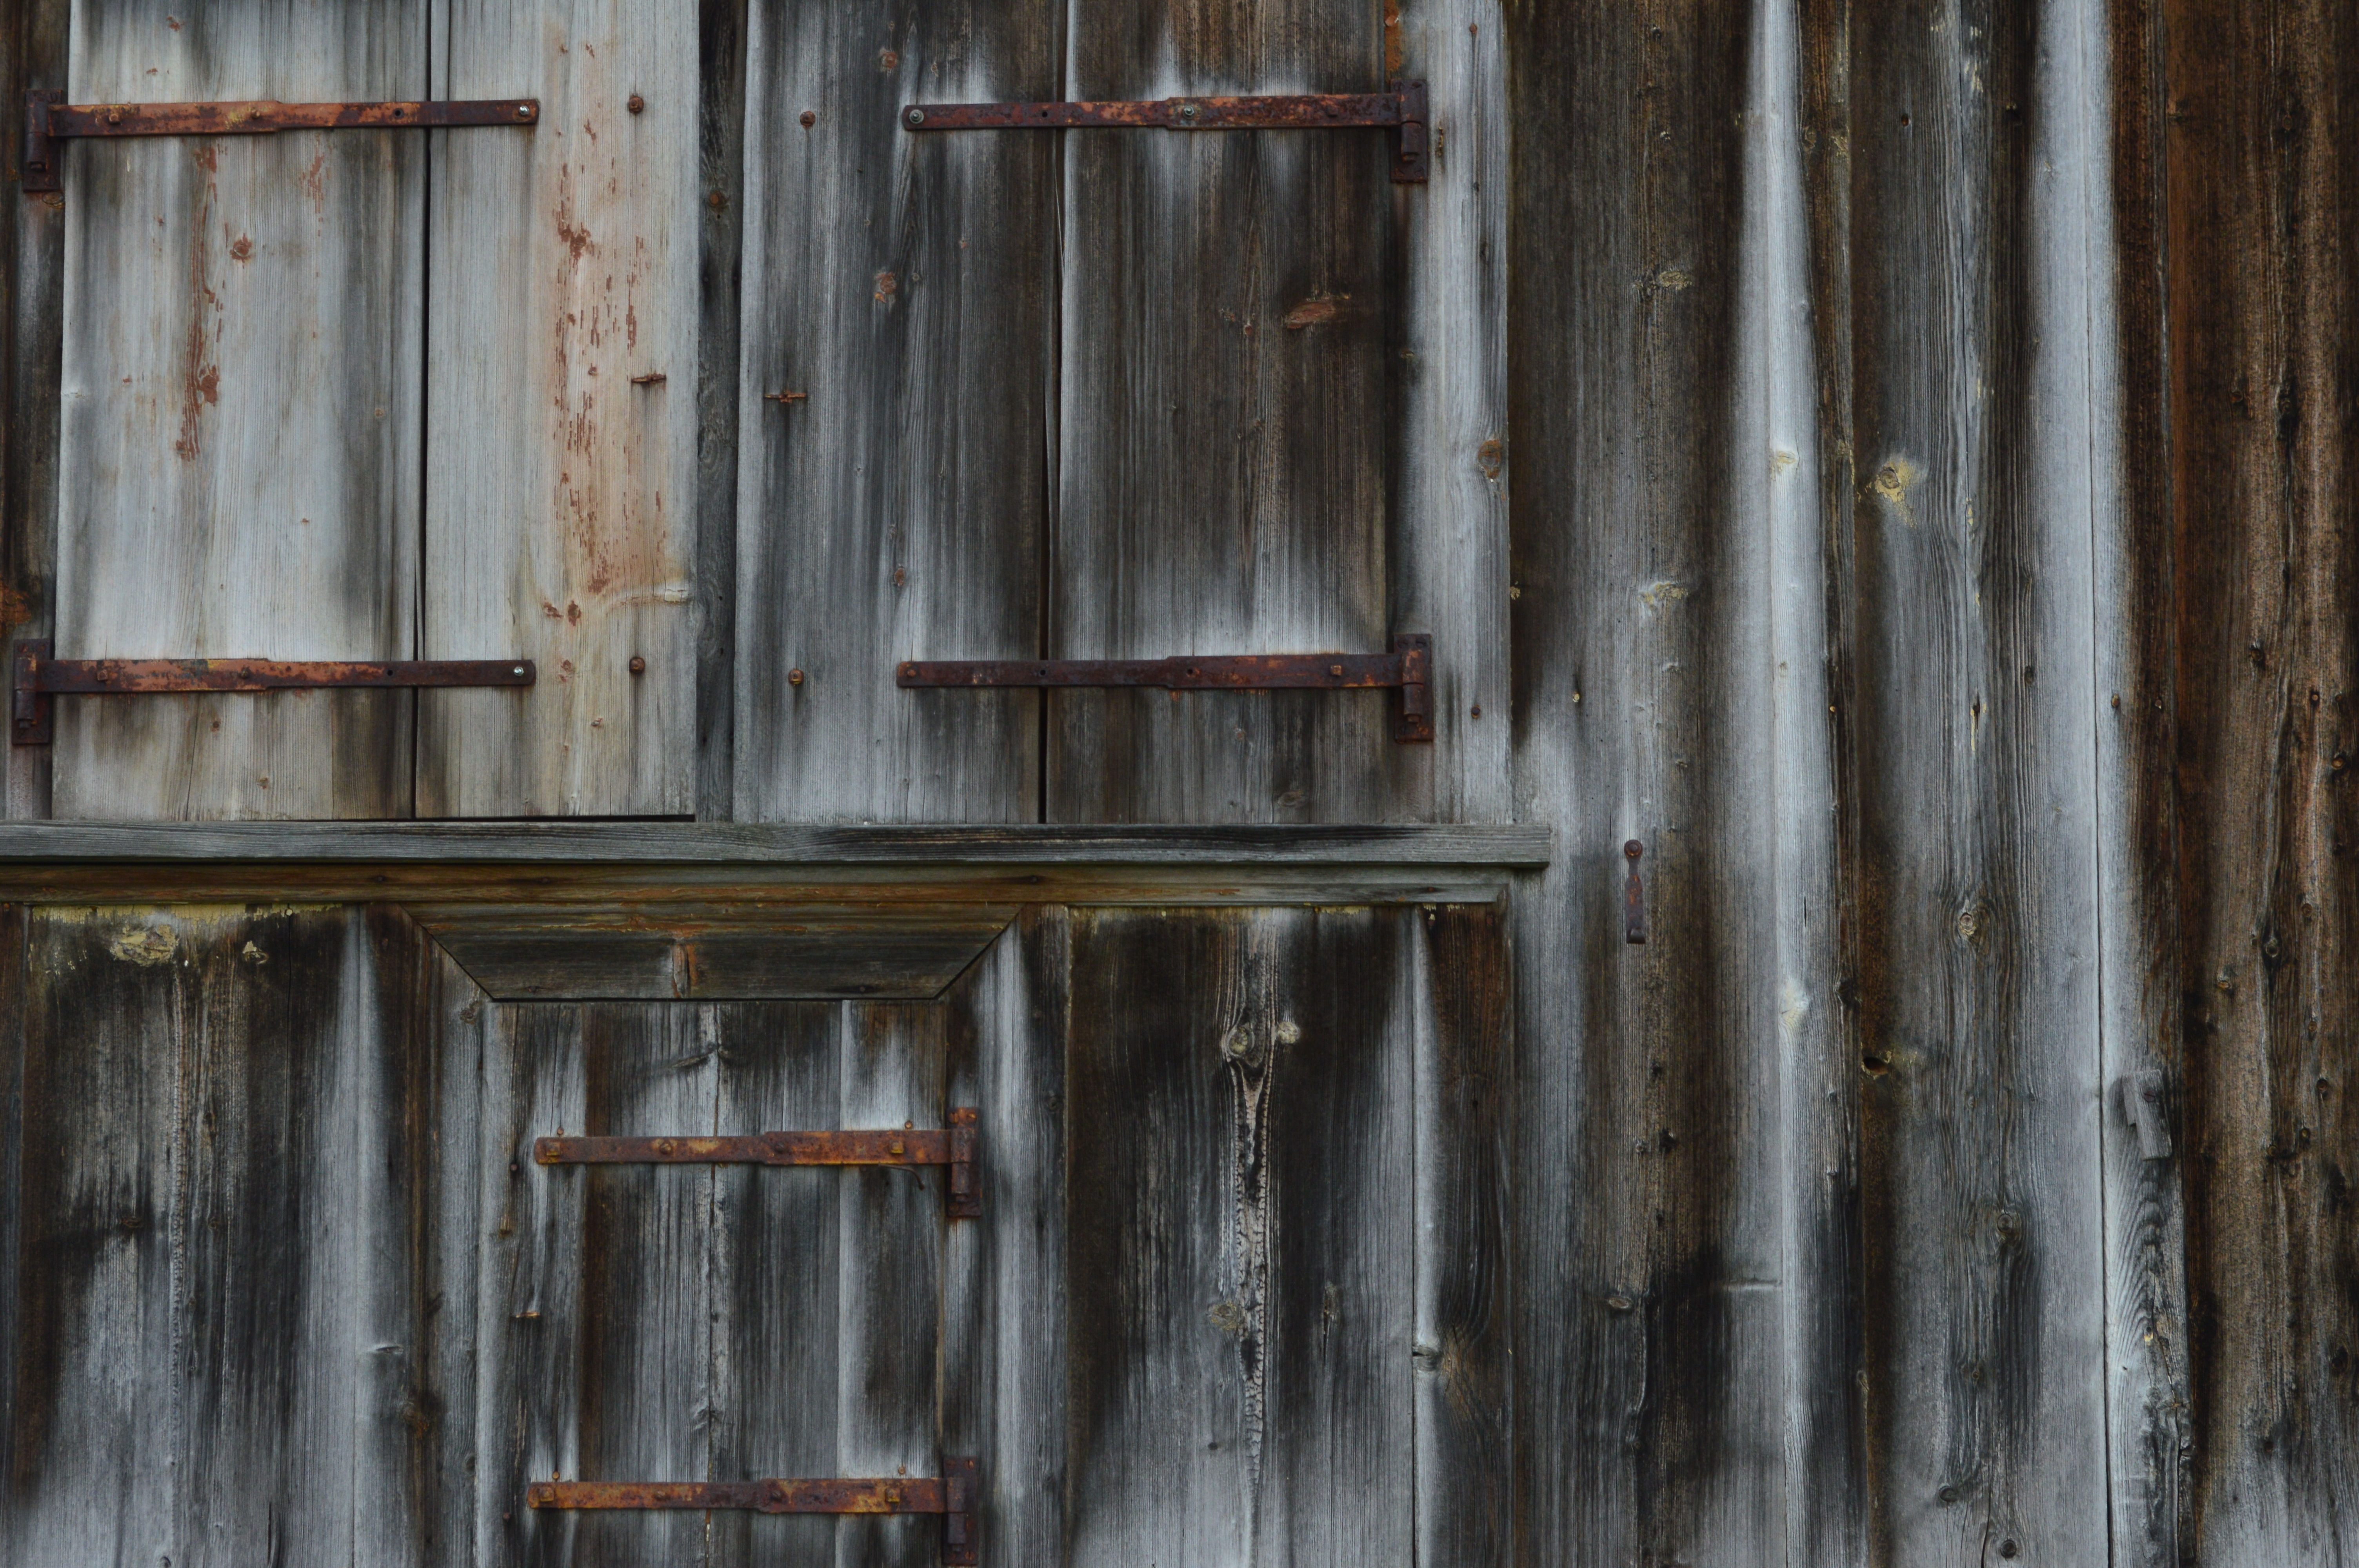
architecture, structure, board, wood, grain, house, texture, floor, window, old, wall, pattern, reflection, weathered, interior design, wooden structure, background, boards, panels, old wood, weathering, old fashioned, alpine hut, almhof, bohlen